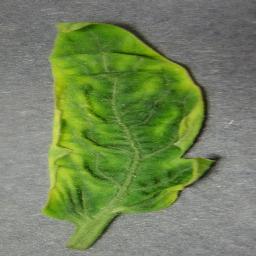
Label: Tomato___Tomato_Yellow_Leaf_Curl_Virus